InterCity 125

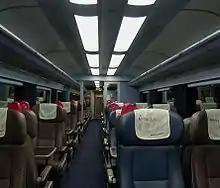
Refurbished Mark 3 coach First Class interior (First Great Western)

The original "Inter-City 125" livery was blue and grey, with a yellow front to improve visibility which continued down the side of the power cars.